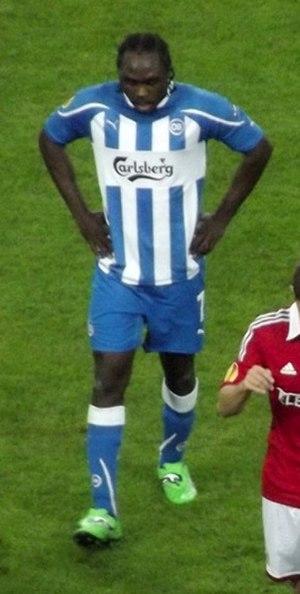
Peter Maduabuchi Utaka est un footballeur international nigérian né le 12 février 1984 à Enugu.